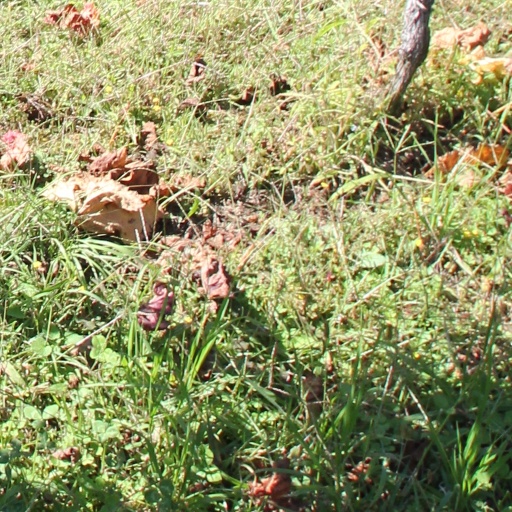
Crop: grape